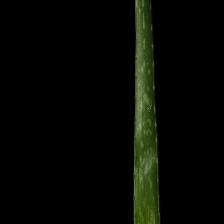
Plant: Aloe Vera